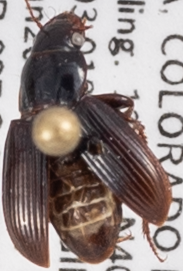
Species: Harpalus desertus
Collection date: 2021-06-02
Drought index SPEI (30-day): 1.13
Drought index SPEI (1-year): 0.09
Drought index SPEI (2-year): -0.33